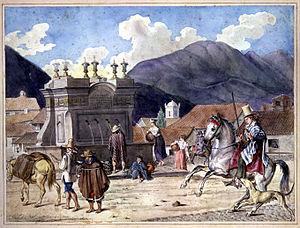
La guerre civile entre fédéralistes et centralistes est une succession d'affrontements armés entre les indépendantistes de la Nouvelle-Grenade, entre 1812 et 1814. C'est à cause de ce conflit que cette période de l'histoire colombienne est appelée par l'historiographie nationale la « Patria Boba ».